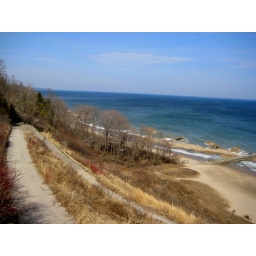
70 degree day -- people were on the beach in shorts, bare feet, and t-shirts.